Leighton Frescoes

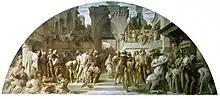
Cartoon for the fresco "The Arts of Industry as Applied to War", 1870-1872, Frederic Leighton V&A Museum no. 296-1907

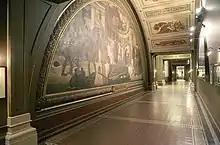
"The Arts of Industry as Applied to Peace", 1870-1872, Frederic Leighton (1830-1896) Room 109

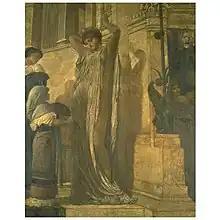
Detail from "The Arts of Industry as Applied to Peace", 1870-1872, Frederic Leighton (1830-1896) Room 109

The Leighton Frescoes were commissioned in 1868 as the central feature of the elaborate decorations of the Victoria and Albert Museum's South Court. The artist of the two enormous works which each measure 10.7 metres across, was Frederic Leighton (1830–1896), one of the most important figures in the late Victorian art world. Leighton's work is remarkable for its command of large-scale design, brilliant technique, intellectual sophistication and skilful, often erotic depiction of the human body.